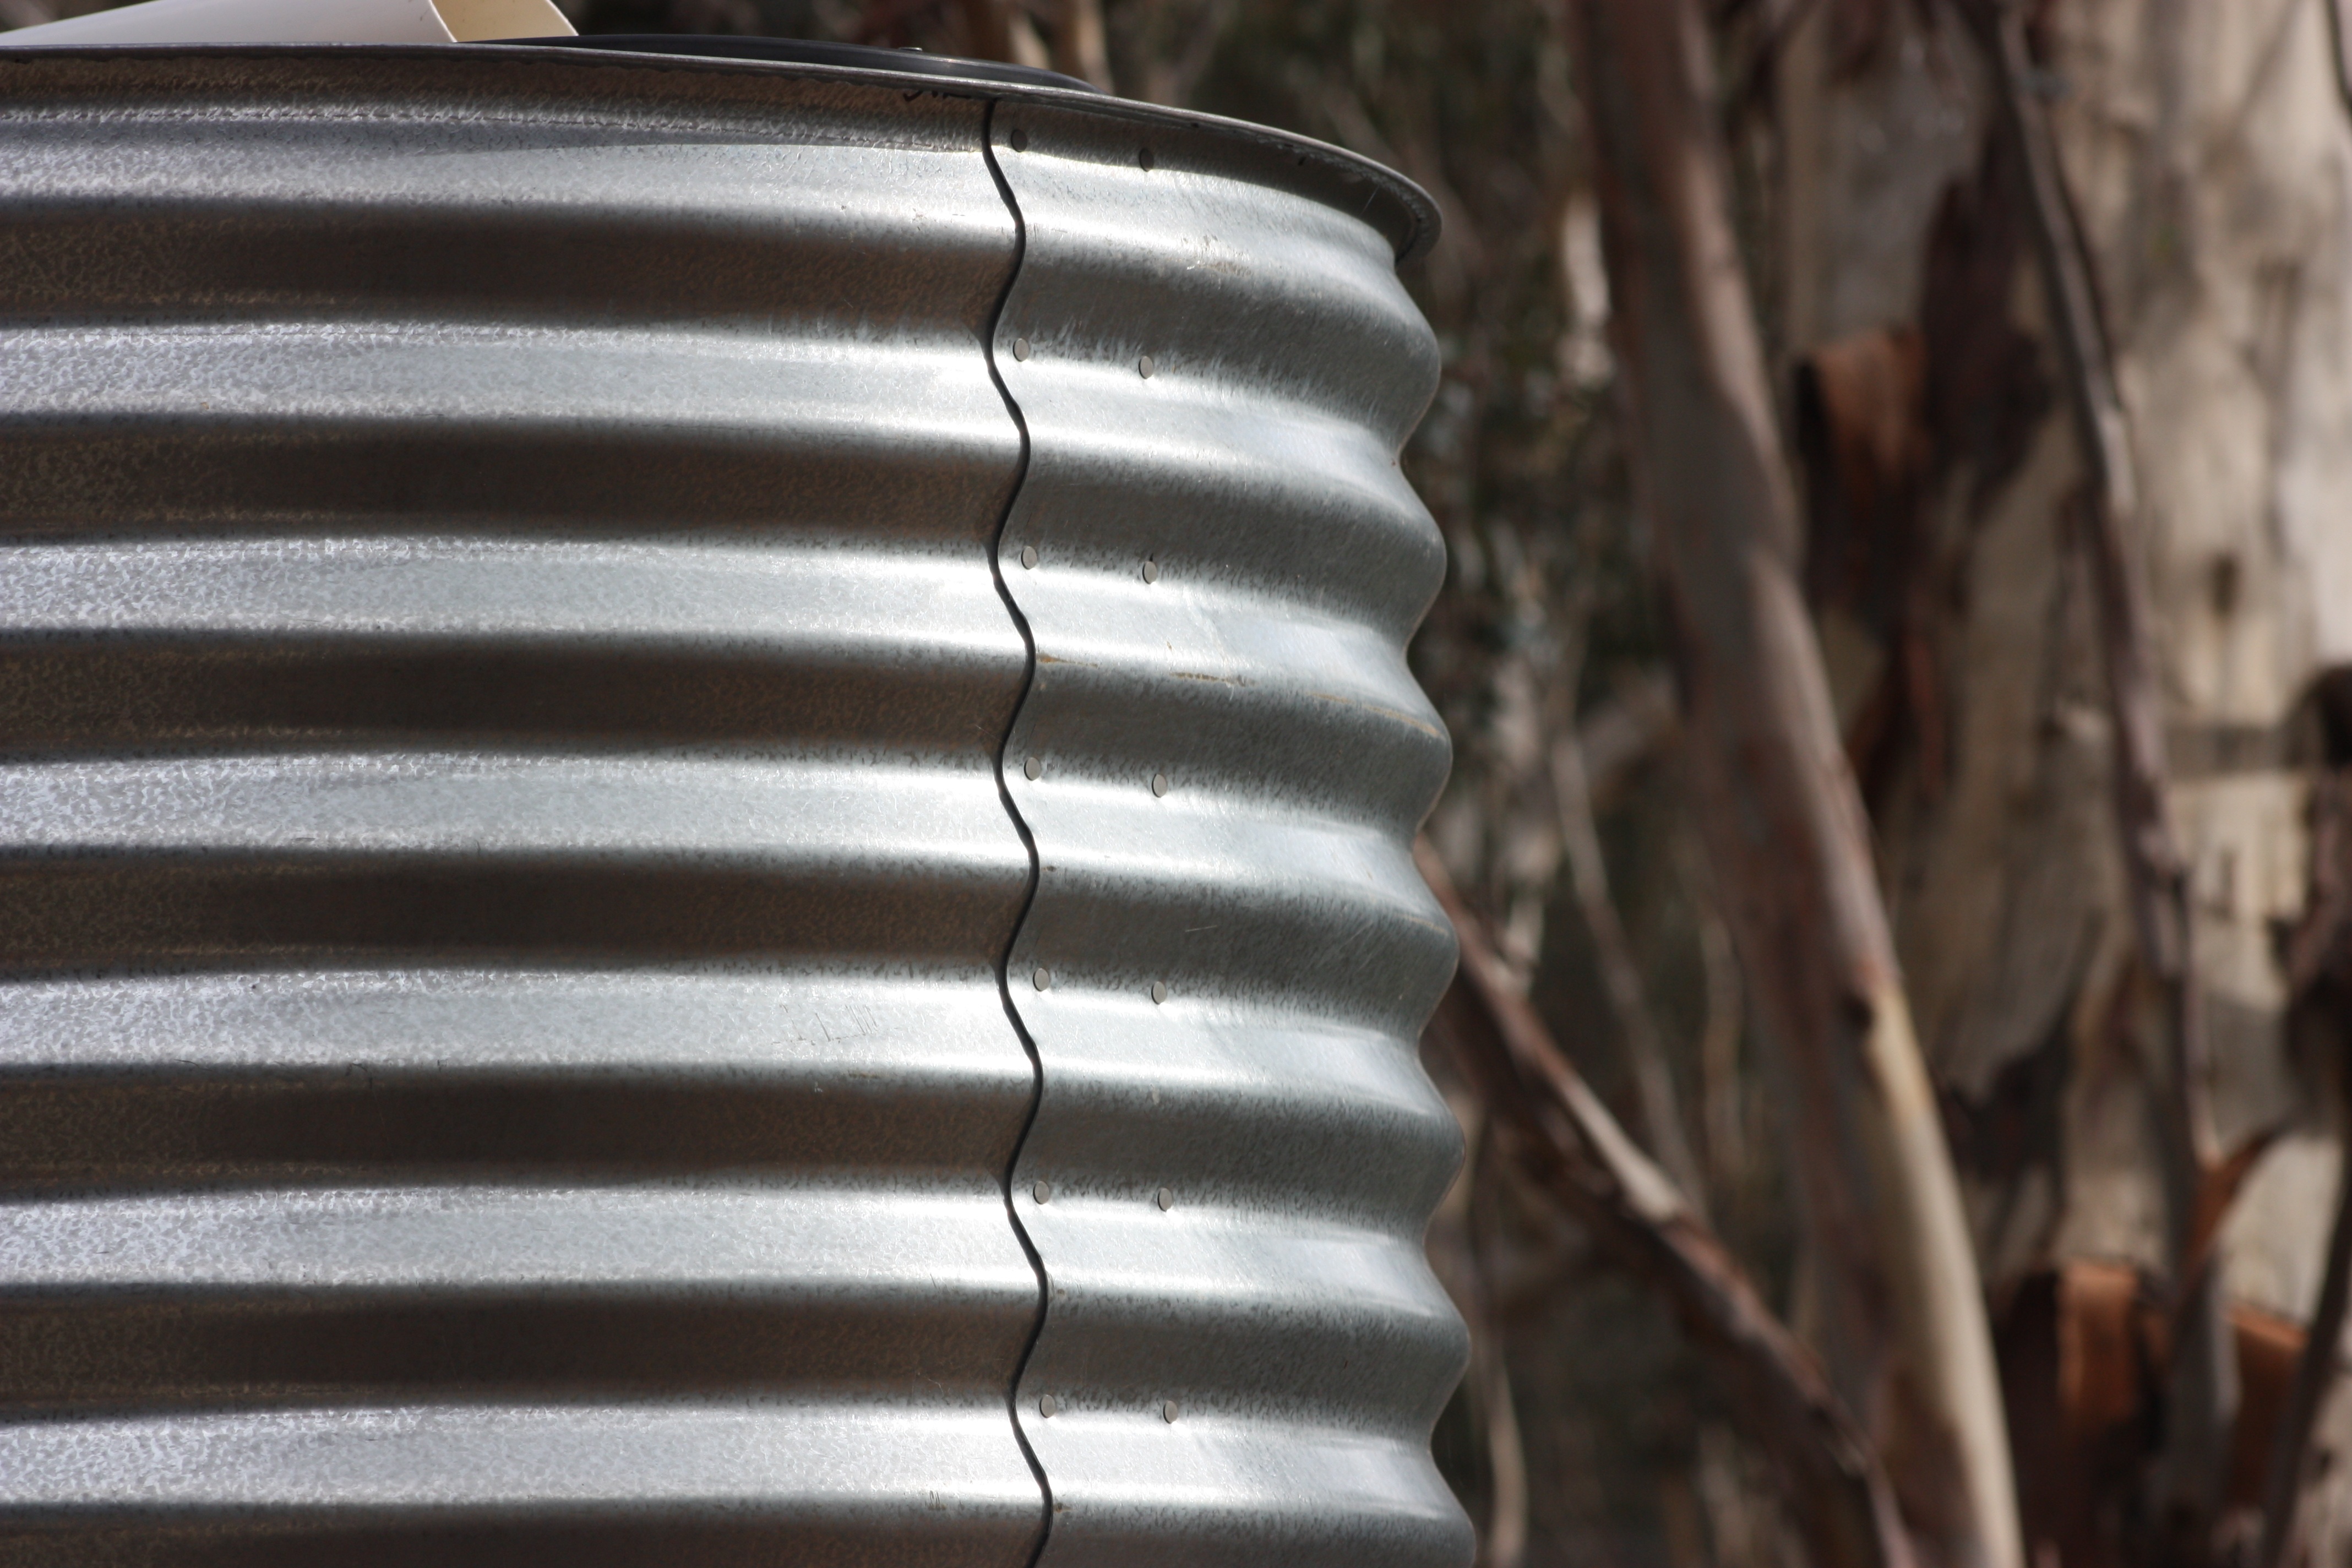
water, light, rain, steel, rural, metal, environmental, corrugated iron, tire, storage, australia, angle, tank, rainwater, water tank